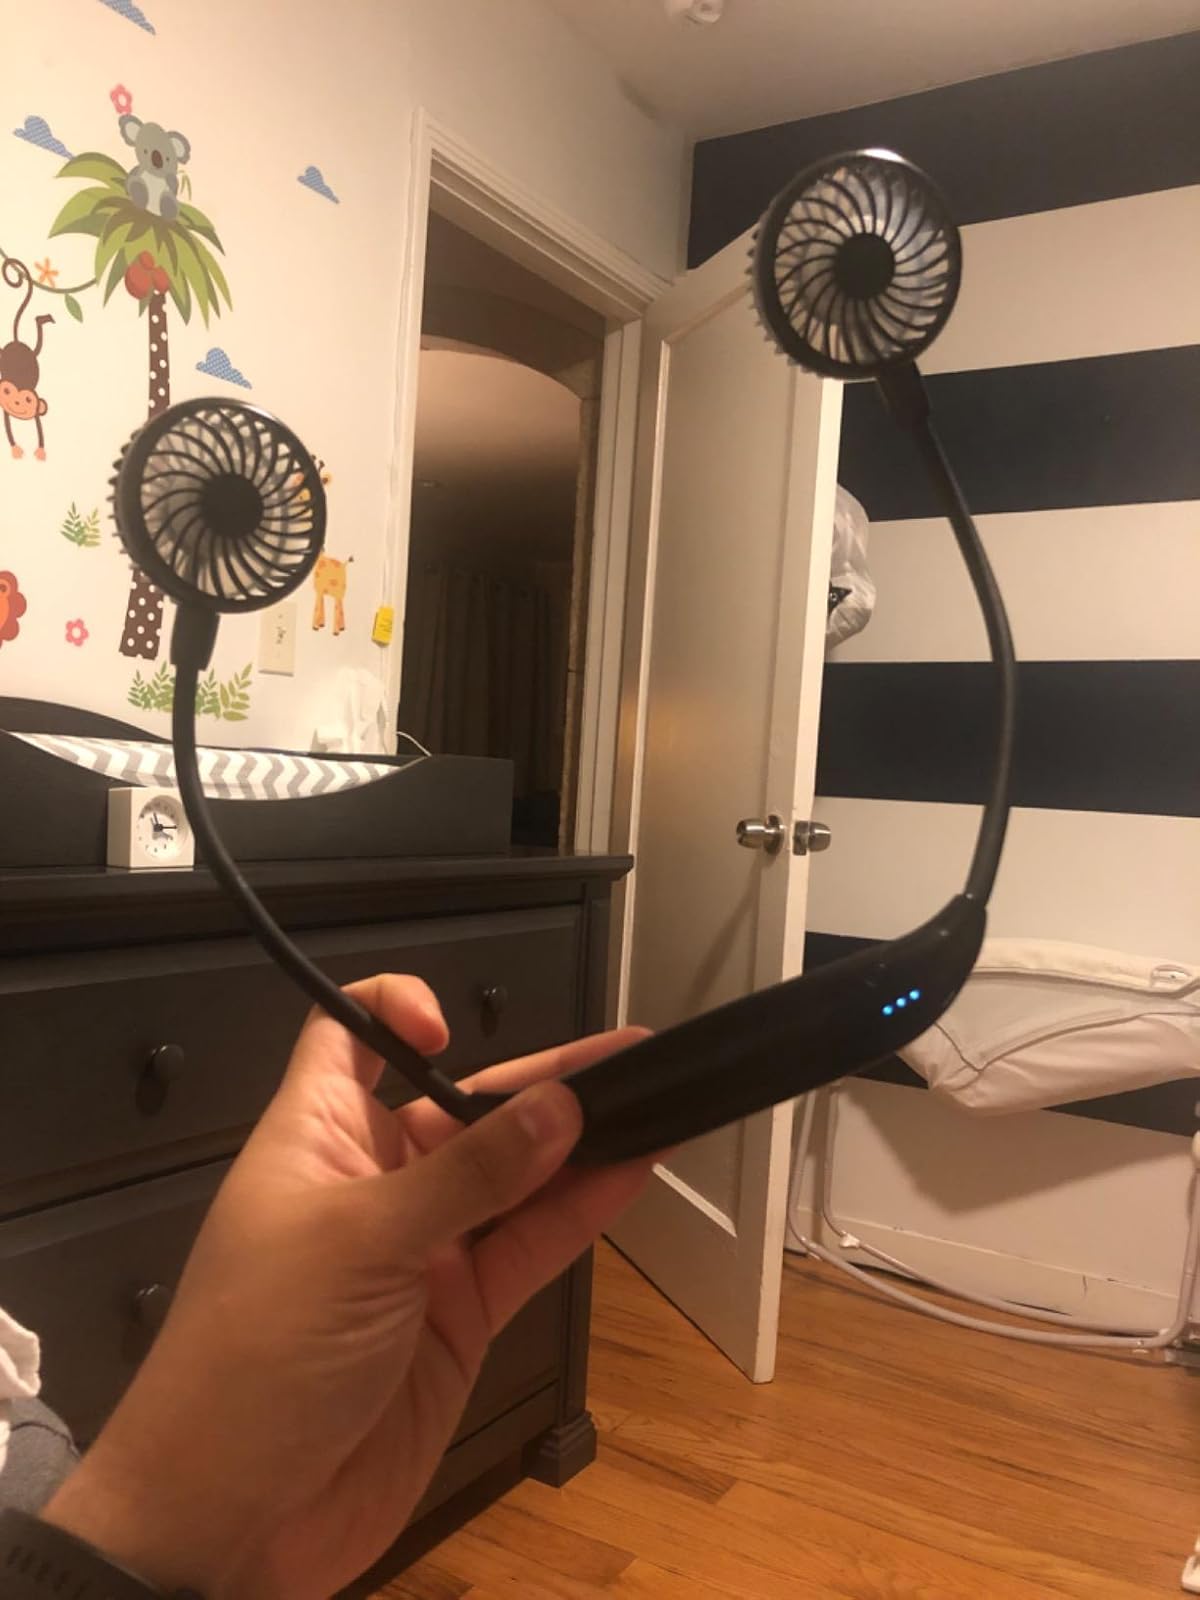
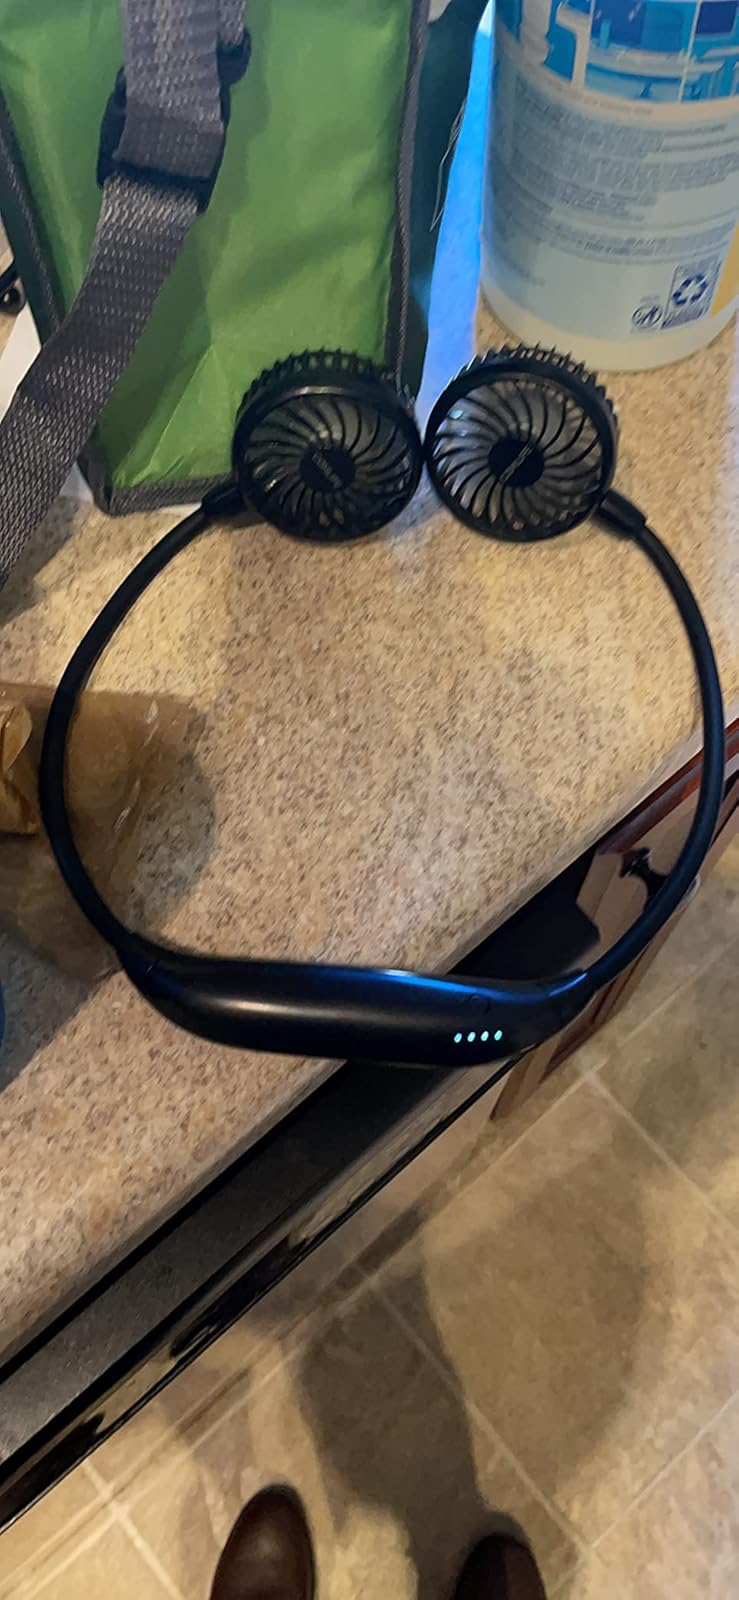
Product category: fan
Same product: no